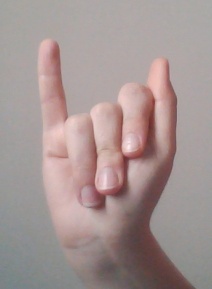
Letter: meem